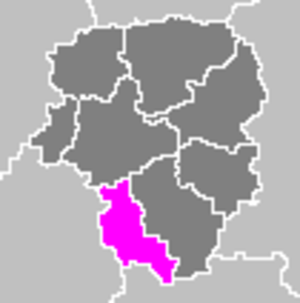
Une carte de l'arrondissement de Brive-la-Gaillarde (Corrèze)